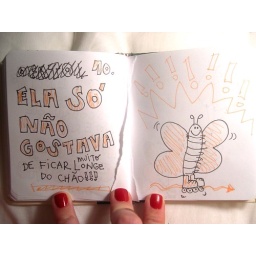
marion just prefers staying close to the floor that flying over above......